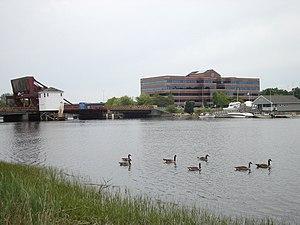
Le Neponset est un fleuve du Massachusetts, au nord-est des États-Unis.